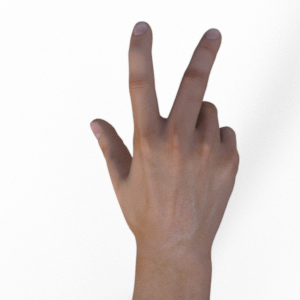
Label: scissors